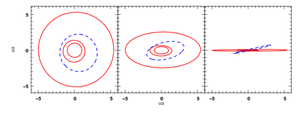
Orbite de l'astéroïde (3) Junon (ligne pointillée blue) comparée à celles de la Terre, de Mars et de Jupiter (ellipses rouges). Les angles de vue
(3) Junon est l'un des principaux astéroïdes de la ceinture principale et le deuxième plus massif de sa classe spectrale S. À sa découverte le 1ᵉʳ septembre 1804 par l'astronome Karl Ludwig Harding, il devint la troisième planète mineure connue après Cérès et Pallas. Il tire son nom de Junon, la femme de Jupiter dans la mythologie romaine.